Canadian Confederation

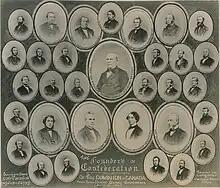
The Fathers of Confederation

The original Fathers of Confederation are those delegates who attended any of the conferences held at Charlottetown and Quebec in 1864 or in London, United Kingdom, in 1866, leading to Confederation. There were 36 original Fathers of Confederation; Hewitt Bernard, who was the recording secretary at the Charlottetown Conference, is considered by some to be among them.